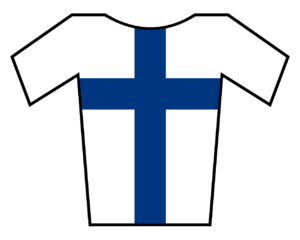
La 18ᵉ édition du Grand Prix Nobili Rubinetterie a eu lieu le 19 mars 2015. La course fait partie du calendrier UCI Europe Tour 2015 en catégorie 1.HC.
La 14ᵉ édition de la Classic Sud Ardèche a eu lieu le 1ᵉʳ mars 2014. La course fait partie du calendrier UCI Europe Tour 2014 en catégorie 1.1.
L'équipe cycliste Crelan-Euphony est une formation belge de cyclisme professionnel sur route. Durant son existence, elle appartient aux équipes continentales professionnelles et participe donc principalement aux épreuves des circuits continentaux, tout en pouvant profiter d’invitations sur des courses du ProTour. Elle disparaît à l'issue de la saison 2013.
La 11ᵉ édition du contre-la-montre par équipes de l'Open de Suède Vårgårda a eu lieu le 11 août 2018. Elle fait partie de l'UCI World Tour. Elle est remportée par la formation Boels Dolmans.
Les championnats de Finlande de cyclo-cross sont des compétitions de cyclo-cross organisées annuellement afin de décerner les titres de champion du Finlande de cyclo-cross.